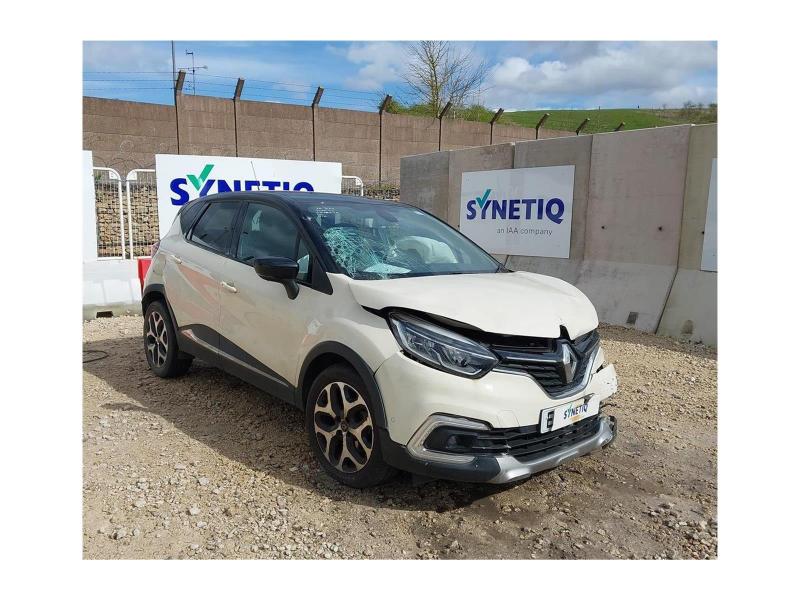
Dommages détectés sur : pare-choc avant, capot, pare-brise avant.
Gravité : majeur